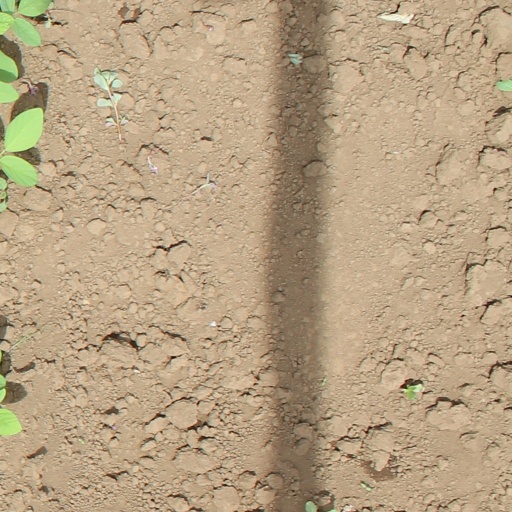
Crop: soybean